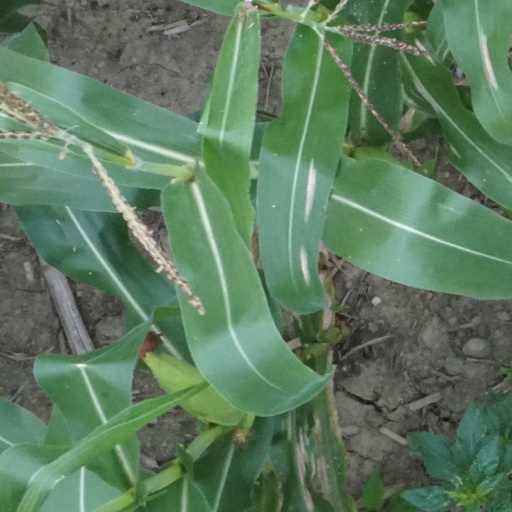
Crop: maize; corn